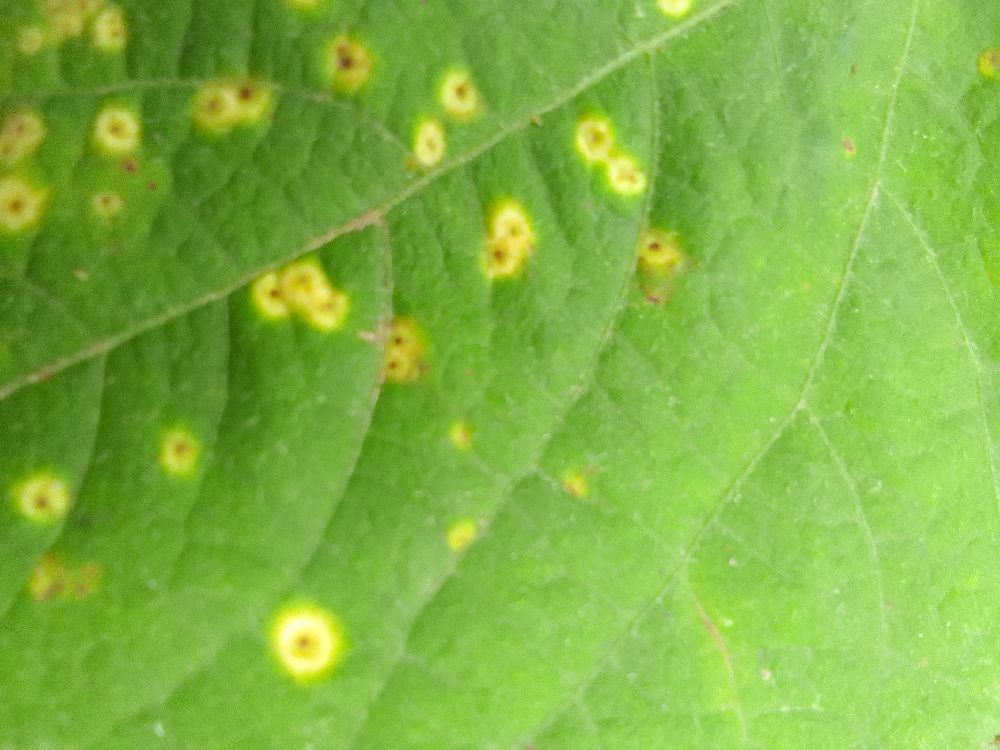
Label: rust